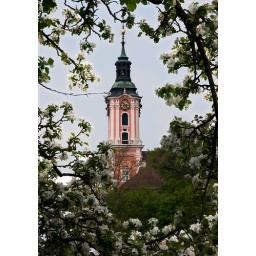
Shot through a gap in the fruit trees in two stages and converted to DFF using Helicon Focus.